Anton Trstenjak

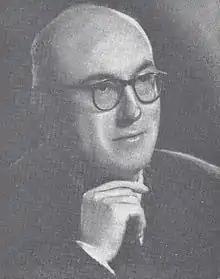

Anton Trstenjak (8 January 1906 – 29 September 1996) was Slovene psychologist, theologian, and author. He is notable as a pioneer of Slovenian clinical psychology and was practicing his own logotherapy-inspired psychotherapy. As author he wrote books in specific areas of applied psychology such as ecological psychology, pastoral psychology, psychology of work and organization, and his overview of the field of psychology in general.